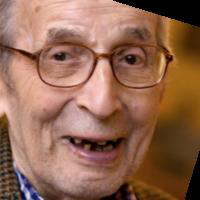
Age group: age 80 +